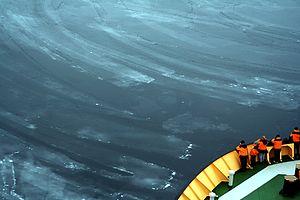
Le nilas est une couche de glace mince de surface mate et élastique. Il ondule facilement sous les vagues ou la houle et peut atteindre 10 cm d'épaisseur. Sous la pression des glaces, le nilas forme des avancées en forme de doigts entrecroisés. Le terme s'applique surtout à la formation de glaces de mer pour donner la banquise.
La banquise est la couche de glace qui se forme à la surface d'une étendue d'eau par solidification des premières couches d'eau, généralement la mer mais aussi les lacs et les rivières. Il ne faut pas confondre cette glace plus ou moins pérenne avec les calottes glaciaires et les inlandsis qui sont constitués quant à eux de glace continentale, c'est-à-dire de précipitations neigeuses accumulées et tassées.